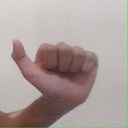
अक्षर: त